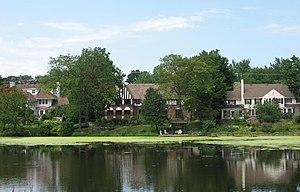
Shaker Heights est une ville de l'État de l'Ohio, aux États-Unis. Elle se situe dans la banlieue de Cleveland. Au recensement de 2010, la population de la ville était de 28 448 habitants.